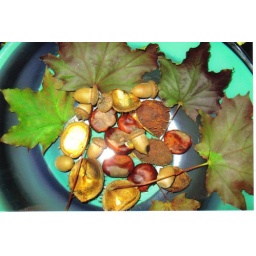
autumn harvest gathered from around my house and set in my favourite blown glass bowl